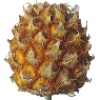
Label: Pineapple Mini 1